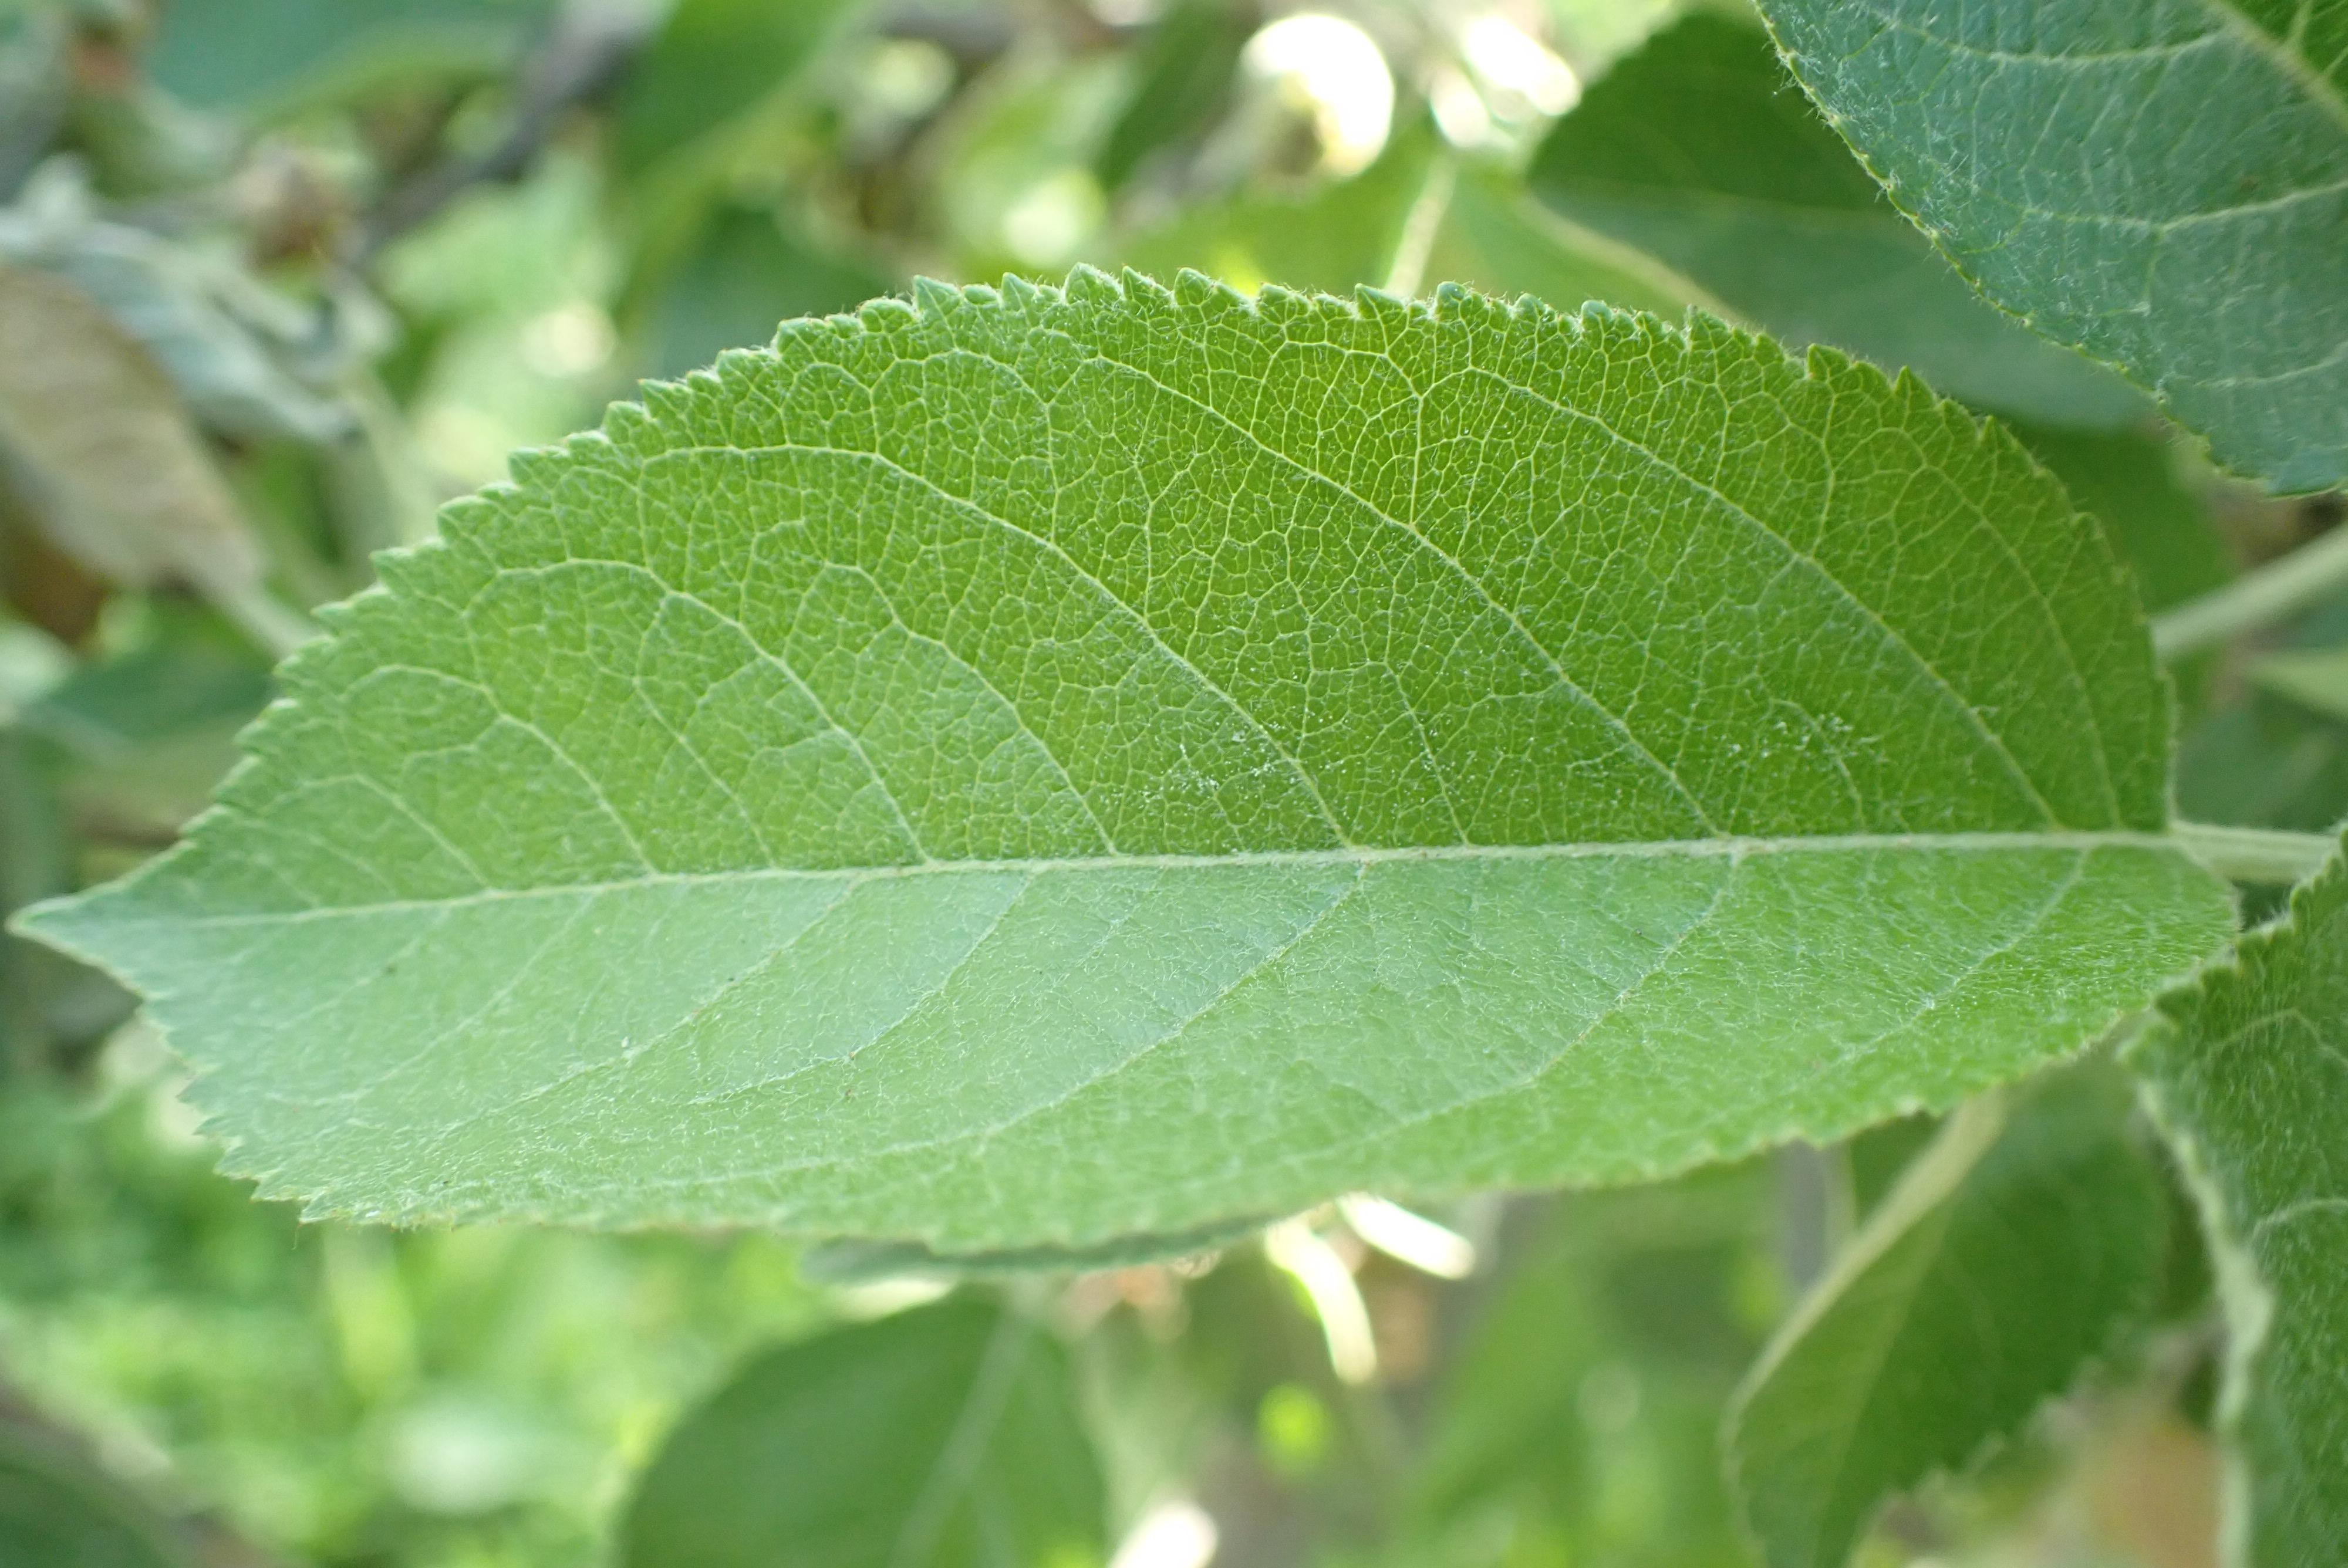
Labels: healthy